Wildcat banking

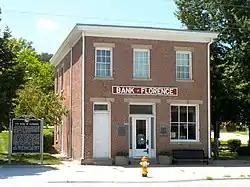
The Bank of Florence in present-day Omaha

The Free Banking Era coincided with the first phase of railroad speculation. Not only did banks sponsor railroads, but railroad companies also entered the banking business to finance their expenses. Although railroads were indeed built, spectacular failures occurred. The Ohio Railroad company, established in 1835 to build along the coast of Lake Erie, immediately used a permissive clause in its charter to begin issuing credit notes, which it redeemed from its state funding. The company's failure left several hundred thousand dollars in worthless currency and an unusable track built upon wooden pilings. Similar episodes played out in southern states, where railroads received explicit authority to operate as banks. An 1830s railroad boom in Mississippi covered the state with speculative routes and railroad bank paper. Robert Y. Hayne organized the South Western Railroad Bank to finance interstate routes from South Carolina to Ohio, with stringent rules to protect its capital, but it ultimately had to suspend payments on its notes when the railroad ran out of funding. One of these institutions, the Georgia Railroad and Banking Company, survived the Free Banking Era, the Civil War and subsequent upheavals, ultimately merging with First Union in 1986.